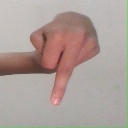
अक्षर: प